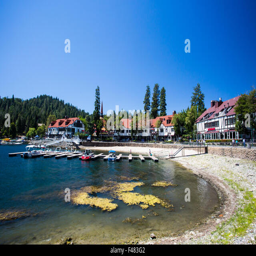
us census designated place with boats moored on a hot summer 's day